Sarah Bernhardt

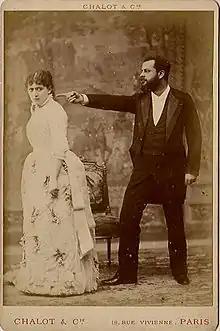
Jacques Damala and Jane Hading in "Le Maître des Forges" at the Théâtre du Gymnase, in Marseille (c. 1883)

In 1920, she resumed acting in her theatre, usually performing single acts of classics such as Racine's "Athelée", which did not require much movement. For her curtain calls, she stood, balancing on one leg and gesturing with one arm. She also starred in a new play, "Daniel", written by her grandson-in-law, playwright Louis Verneuil. She played the male lead role, but appeared in just two acts. She took the play and other famous scenes from her repertory on a European tour and then for her last tour of England, where she gave a special command performance for Queen Mary, followed by a tour of the British provinces.